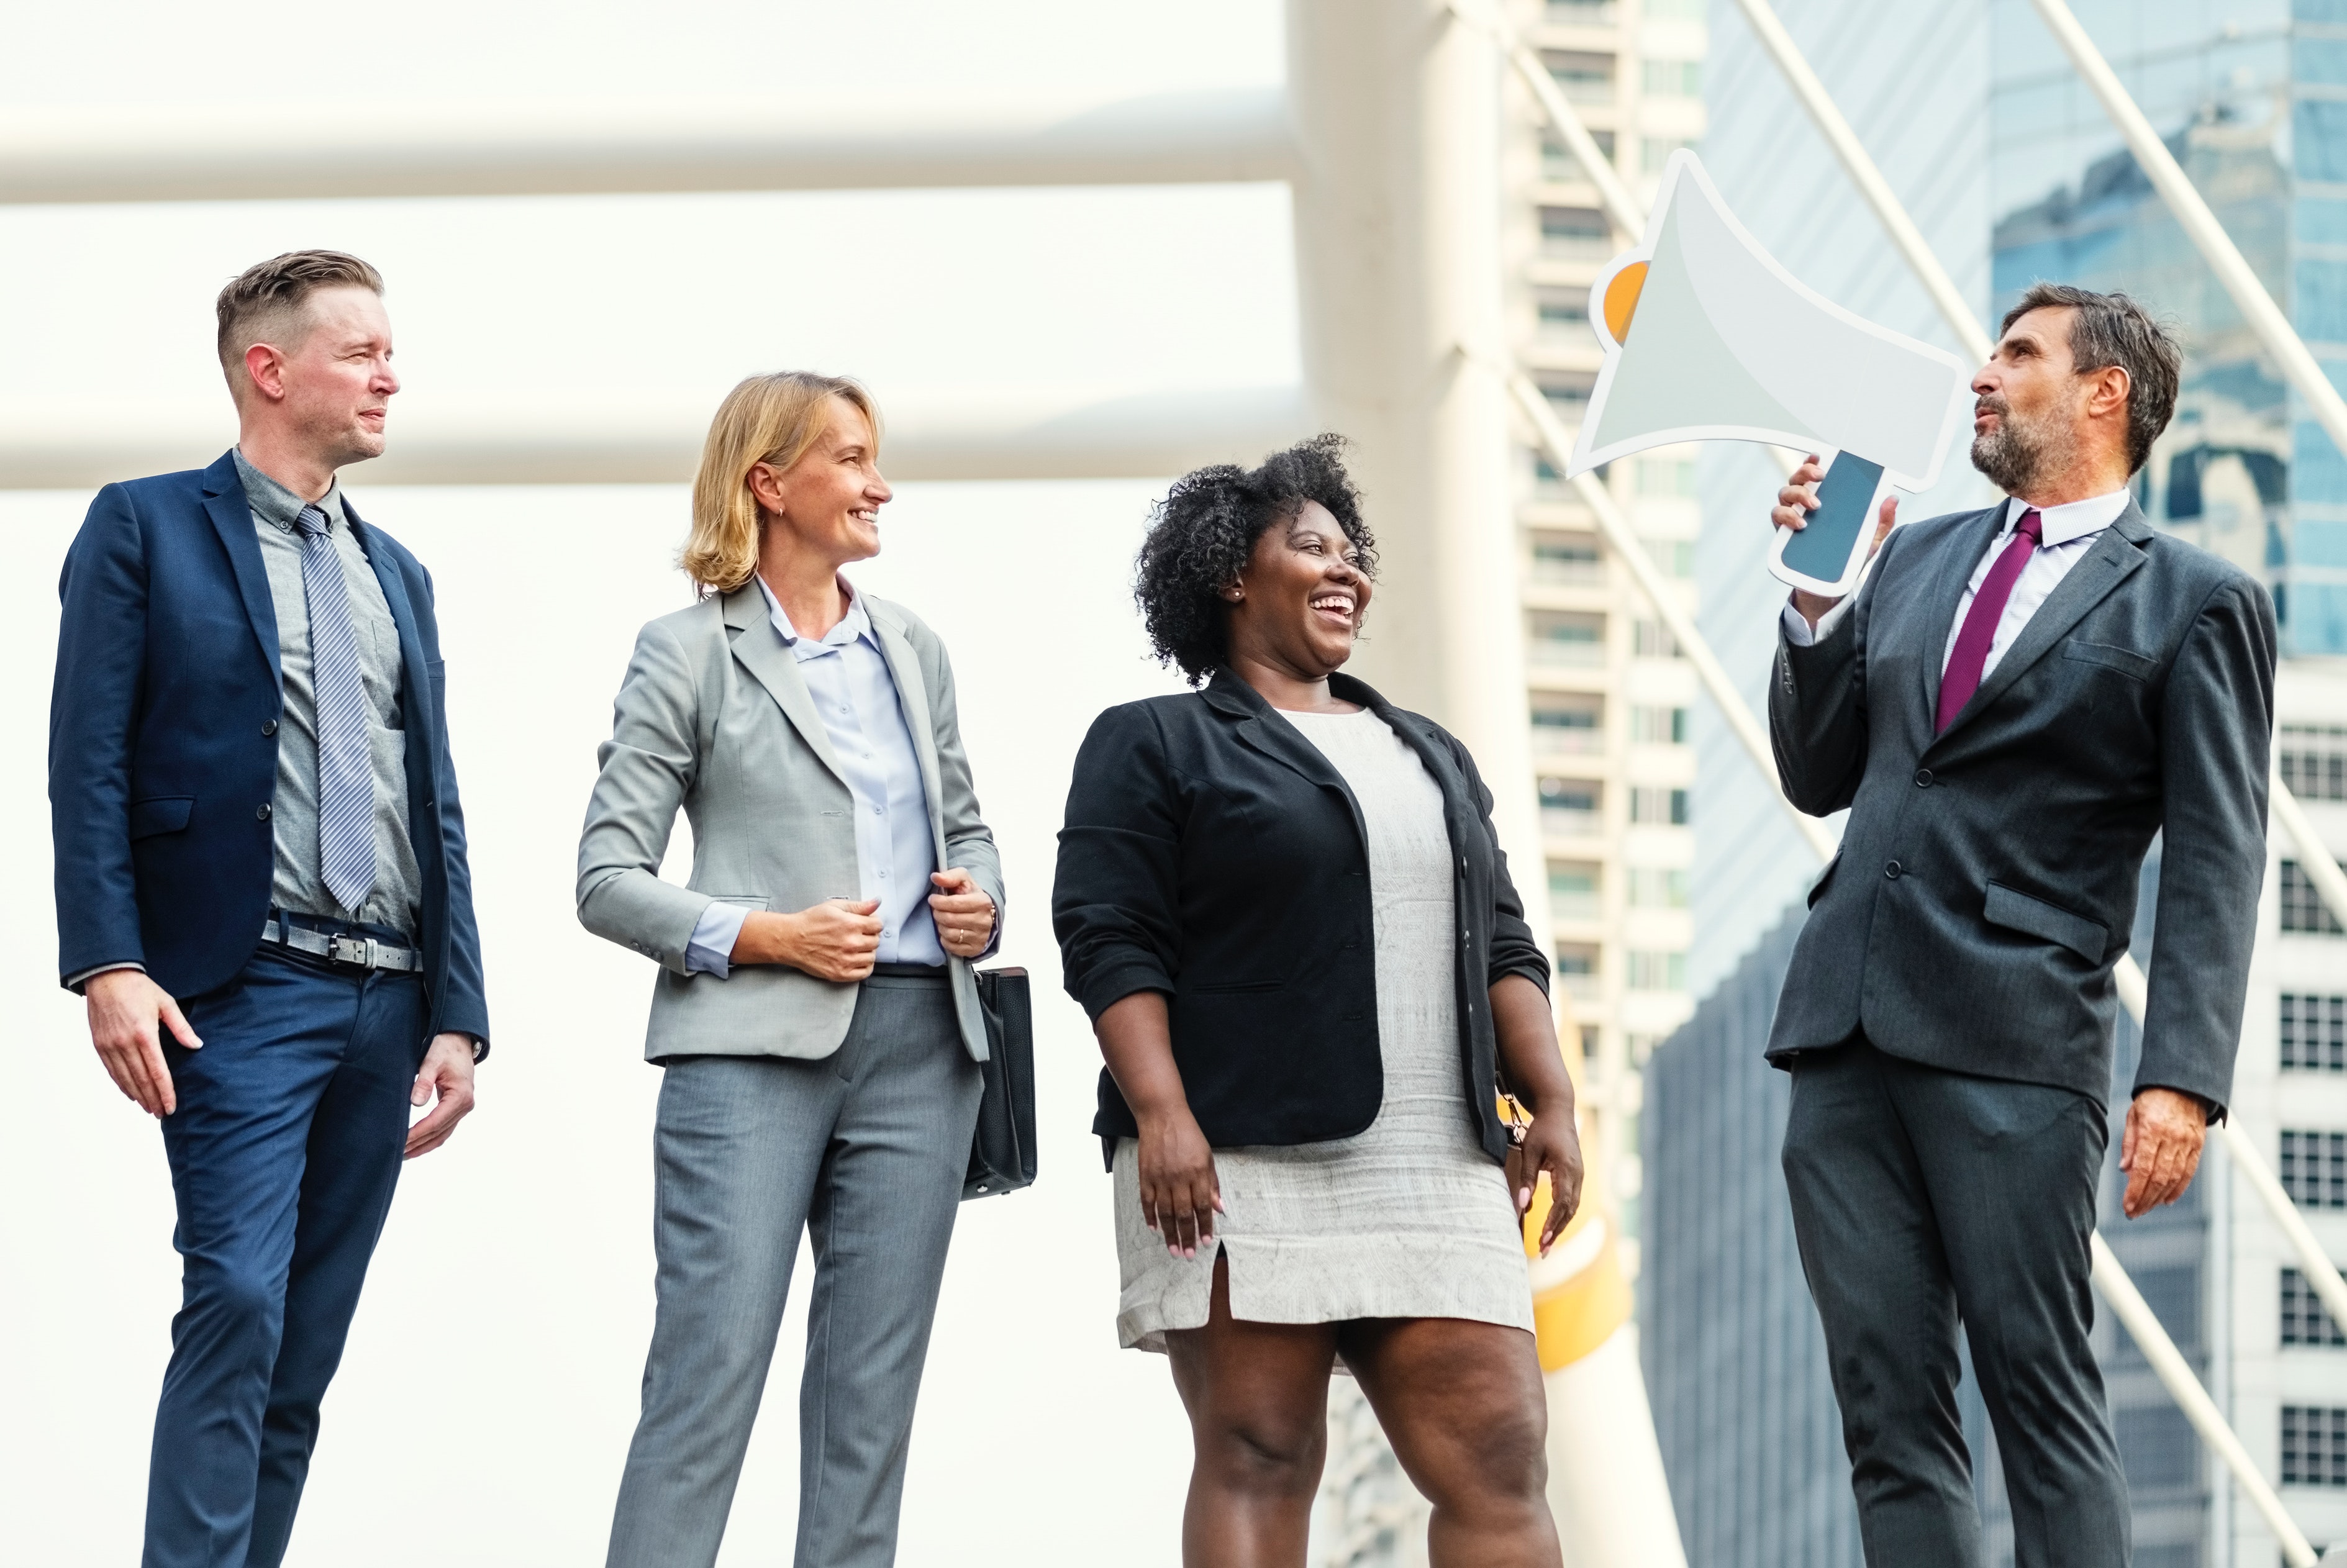
product, white collar worker, business, businessperson, event, team, management, suit, job, employment, recruiter, company, gesture, collaboration, tourism, conversation